Franco Latini

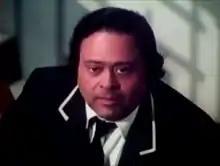
Latini in "" (1976)

Franco Latini (12 September 1927 – 2 February 1991) was an Italian actor and voice actor. He was considered one of the top voice dubbers for animated films and cartoons in Italy.